Private equity fund

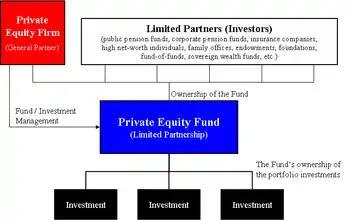
Diagram of the structure of a generic private-equity fund

Most private-equity funds are structured as limited partnerships and are governed by the terms set forth in the limited partnership agreement (LPA). Such funds have a general partner, which raises capital from cash-rich institutional investors, such as pension plans, universities, insurance companies, foundations, endowments, and high-net-worth individuals, which invest as limited partners (LPs) in the fund. Among the terms set forth in the limited partnership agreement are the following: